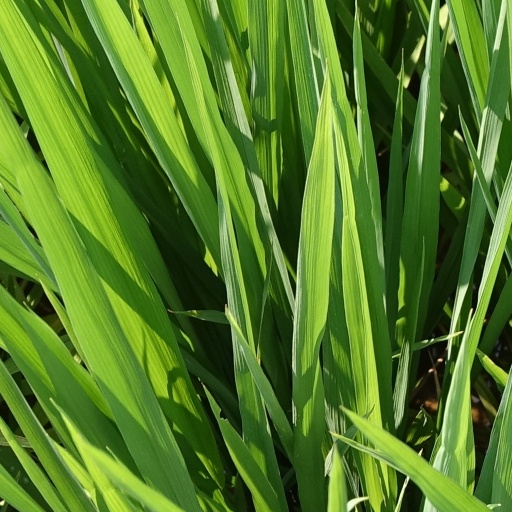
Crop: rice